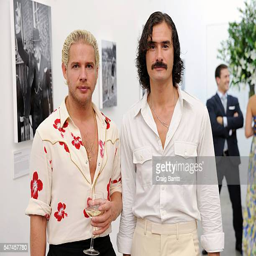
people attend the book launch event